Alto Acre Futebol Club

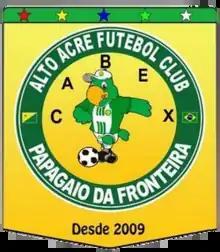

Alto Acre Futebol Club, commonly known as Alto Acre, is a Brazilian association football club based in Epitaciolândia, Acre. The club currently doesn't play in any league, having last participated in the Campeonato Acreano in the 2017 season.